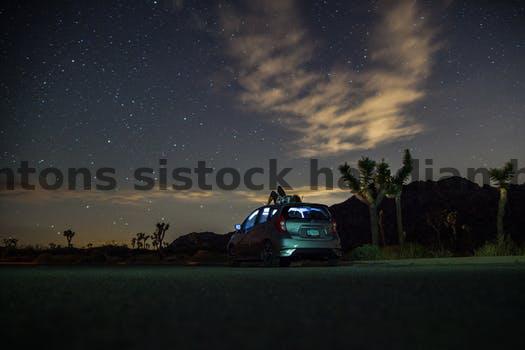
Label: Watermark